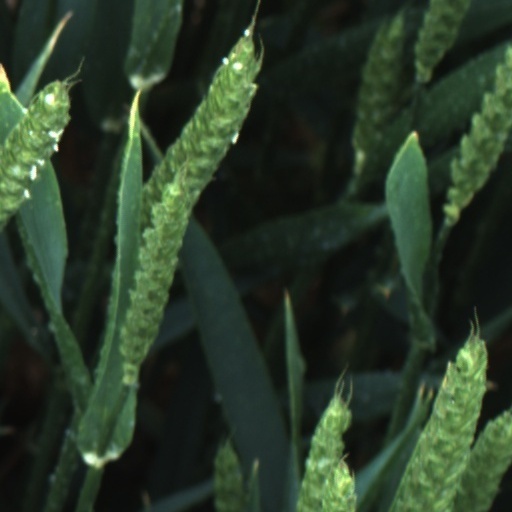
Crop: wheat